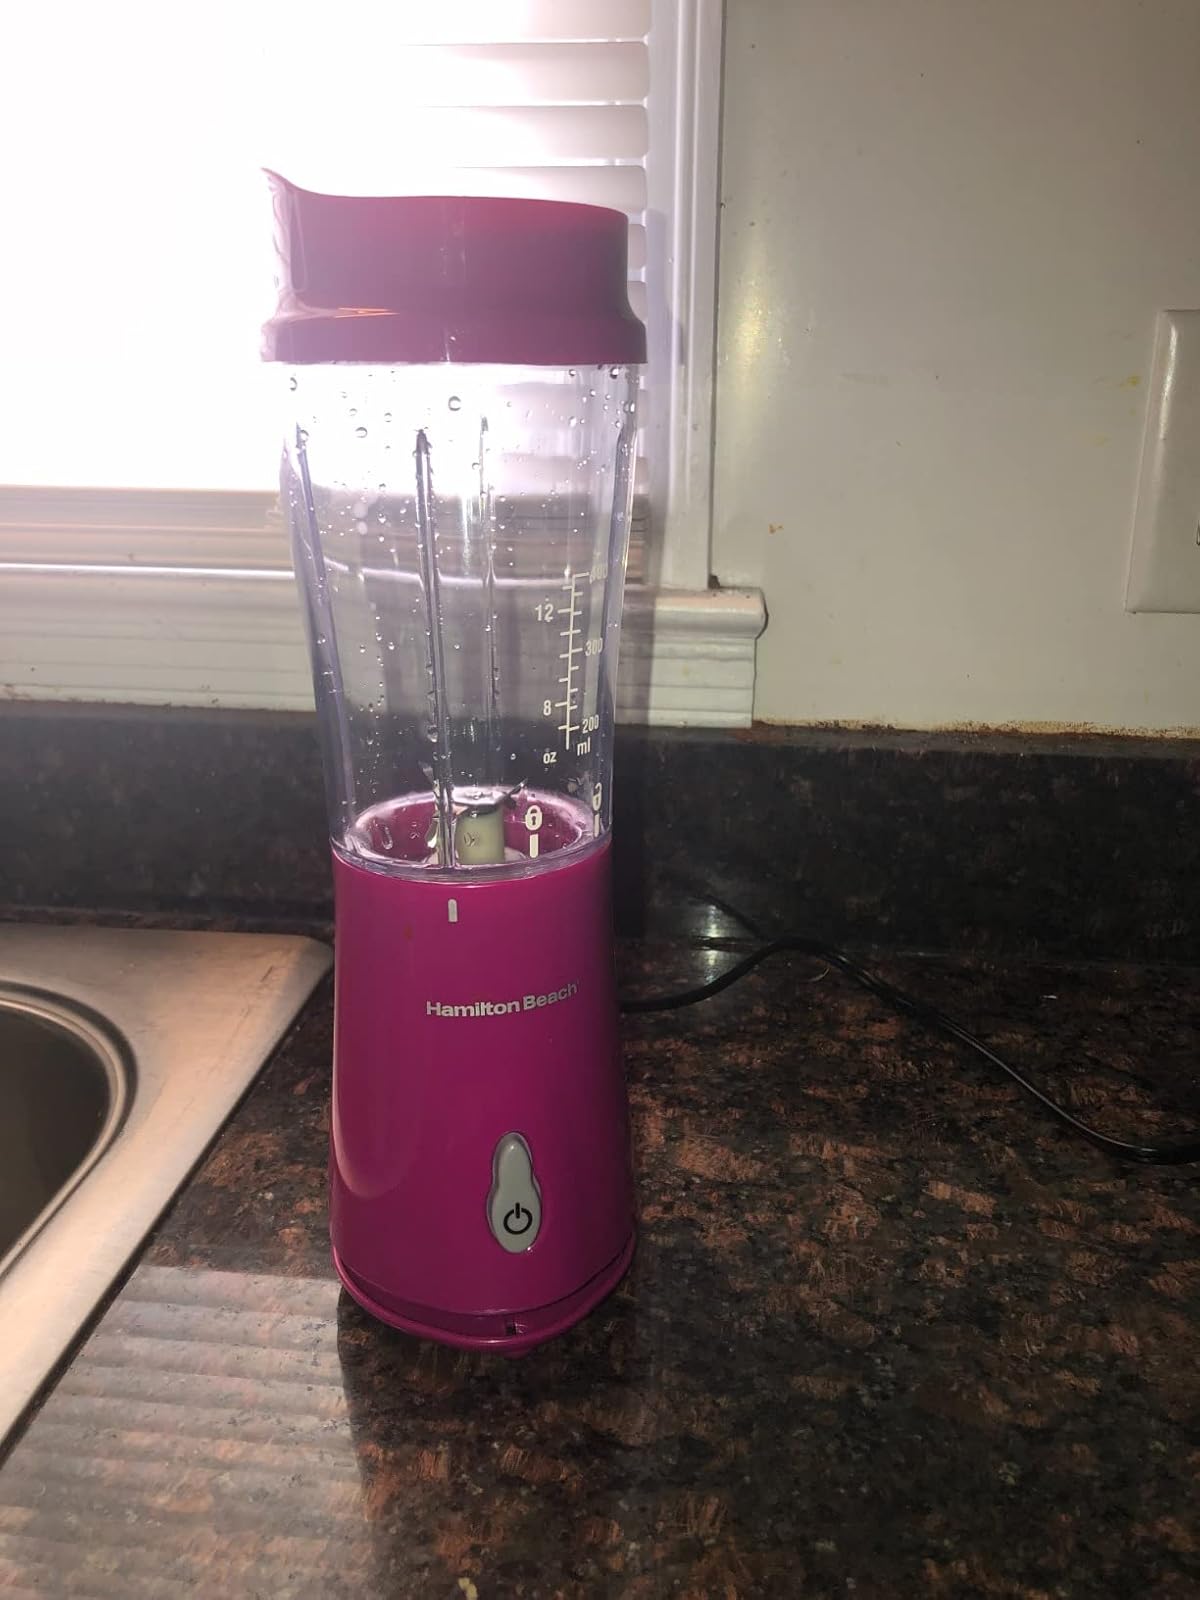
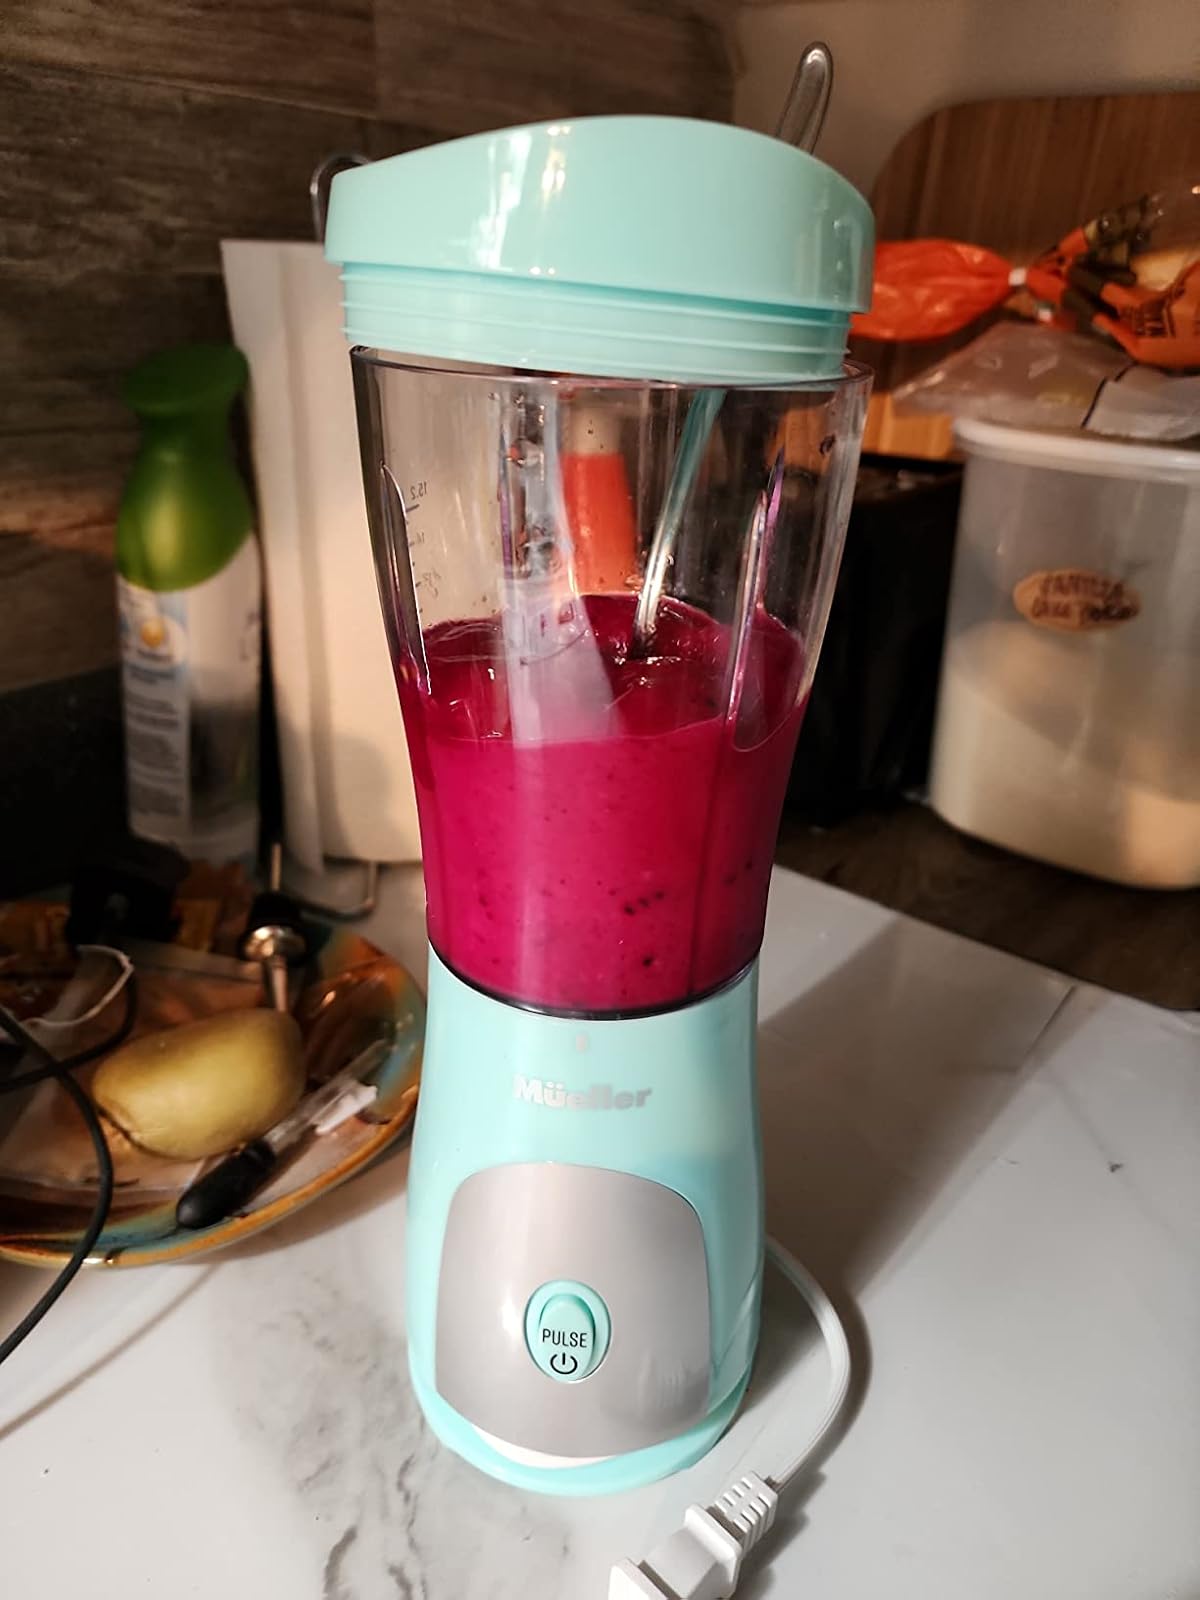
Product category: items_blender
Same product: no